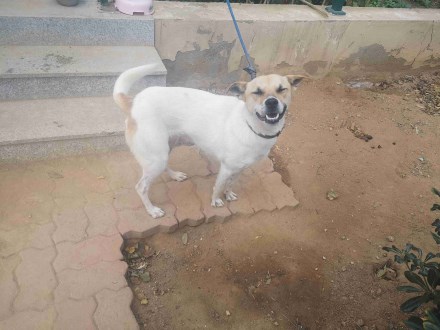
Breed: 3336-n000121-chinese_rural_dog